Close Combat: Battle of the Bulge

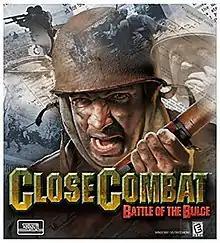

Close Combat: Battle of the Bulge, sometimes known as Close Combat IV: Battle of the Bulge, is a 1999 computer wargame developed by Atomic Games and published by Strategic Simulations Inc. (SSI). A simulation of the Battle of the Bulge during World War II, it is the fourth game in the "Close Combat" series. A remake, Close Combat: Wacht am Rhein, was released in 2008.